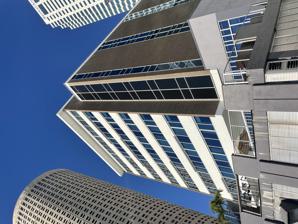
Building: Mercantile Bank building (Tampa, Florida)
Country: United States of America
Year built: 1964
Mercantile Bank building The Mercantile Bank building is an example of modern architecture located in Tampa , Florida . The building is located at 100 West Kennedy Boulevard and overlooks the Hillsborough River including an unobstructed view of the Tampa Bay Hotel building that is now part of the University of Tampa . In 2012 it was purchased for a planned remodelling to adapt it for use as a boutique hotel . The design is for 120 rooms. It opened as an Aloft Hotel in 2014. History Constructed in 1964, the Mercantile Bank building has eight floors and is approximately 113 feet high. References